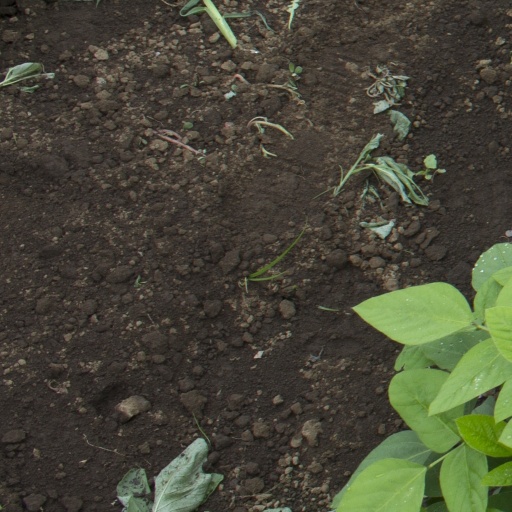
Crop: soybean